Clint Ford

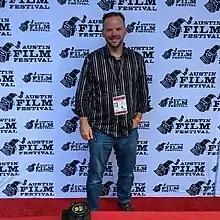
Clint Ford at the 2021 Austin Film Festival

Clint Ford (born January 27, 1976) is an American screenwriter, actor, voice-over artist, and novelist. He is best known for his portrayal as the Klingon M'ven, of the Great House of Martok, in the video game, Star Trek Online. He is also known for his work in the American dubs of Japanese anime cartoon series, such as "Yû yû hakusho", "Blue Gender", and "Dragon Ball Z".